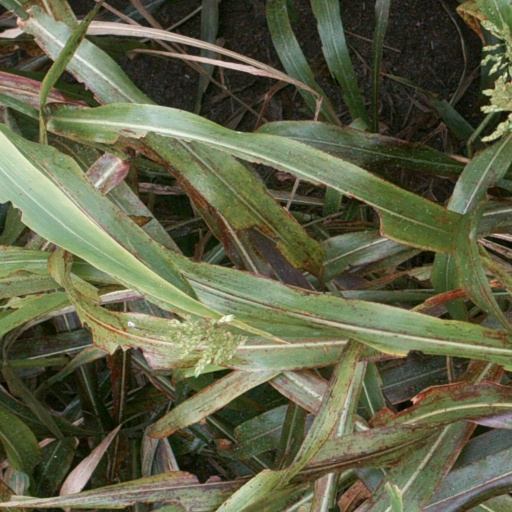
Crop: sorghum